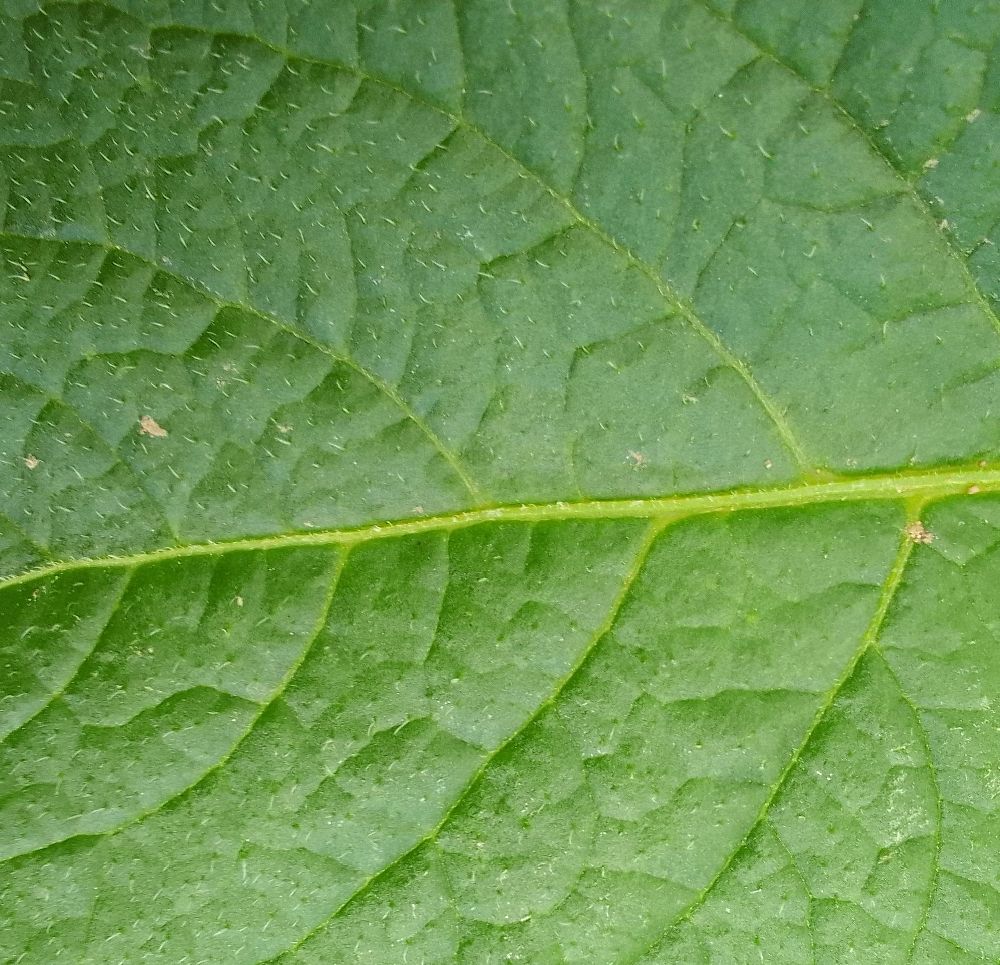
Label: Healthy